Copper Range Company

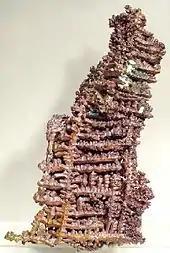
Cuprite on dendritic native copper, Champion Mine. Size 6.6 x 3.8 x 3.2 cm.

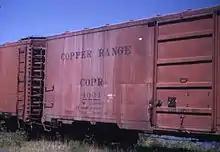
Copper Range railroad boxcar, 1973

The Copper Range Company was a major copper-mining company in the Copper Country of Michigan, United States. It began as the Copper Range Company in the late 19th century as a holding company specializing in shares in the copper mines south of Houghton, Michigan. The company was bought by Louisiana Land and Exploration in 1977.